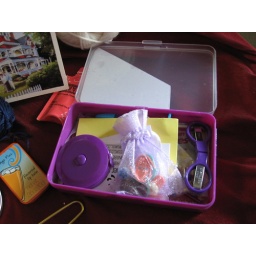
Goodies in the box from magic ball